Jan Gaykema Jacobsz.

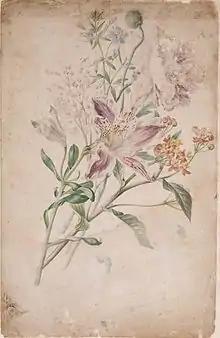
Study in pencil and watercolor of the Papaver somniferum and specimens of the Alstroemeria, Gypsophila and an unidentified plant, neither with monogram nor signed, probably about 1865

Images in private property and catalogue descriptions of oil paintings and botanical drawings inform us of his oeuvre as a botanical artist. Heritage institutions which have Gaykema's work in their collections are Naturalis Biodiversity Center in Leiden, the Teylers Museum in Haarlem and the Gelders Archief in Arnhem.